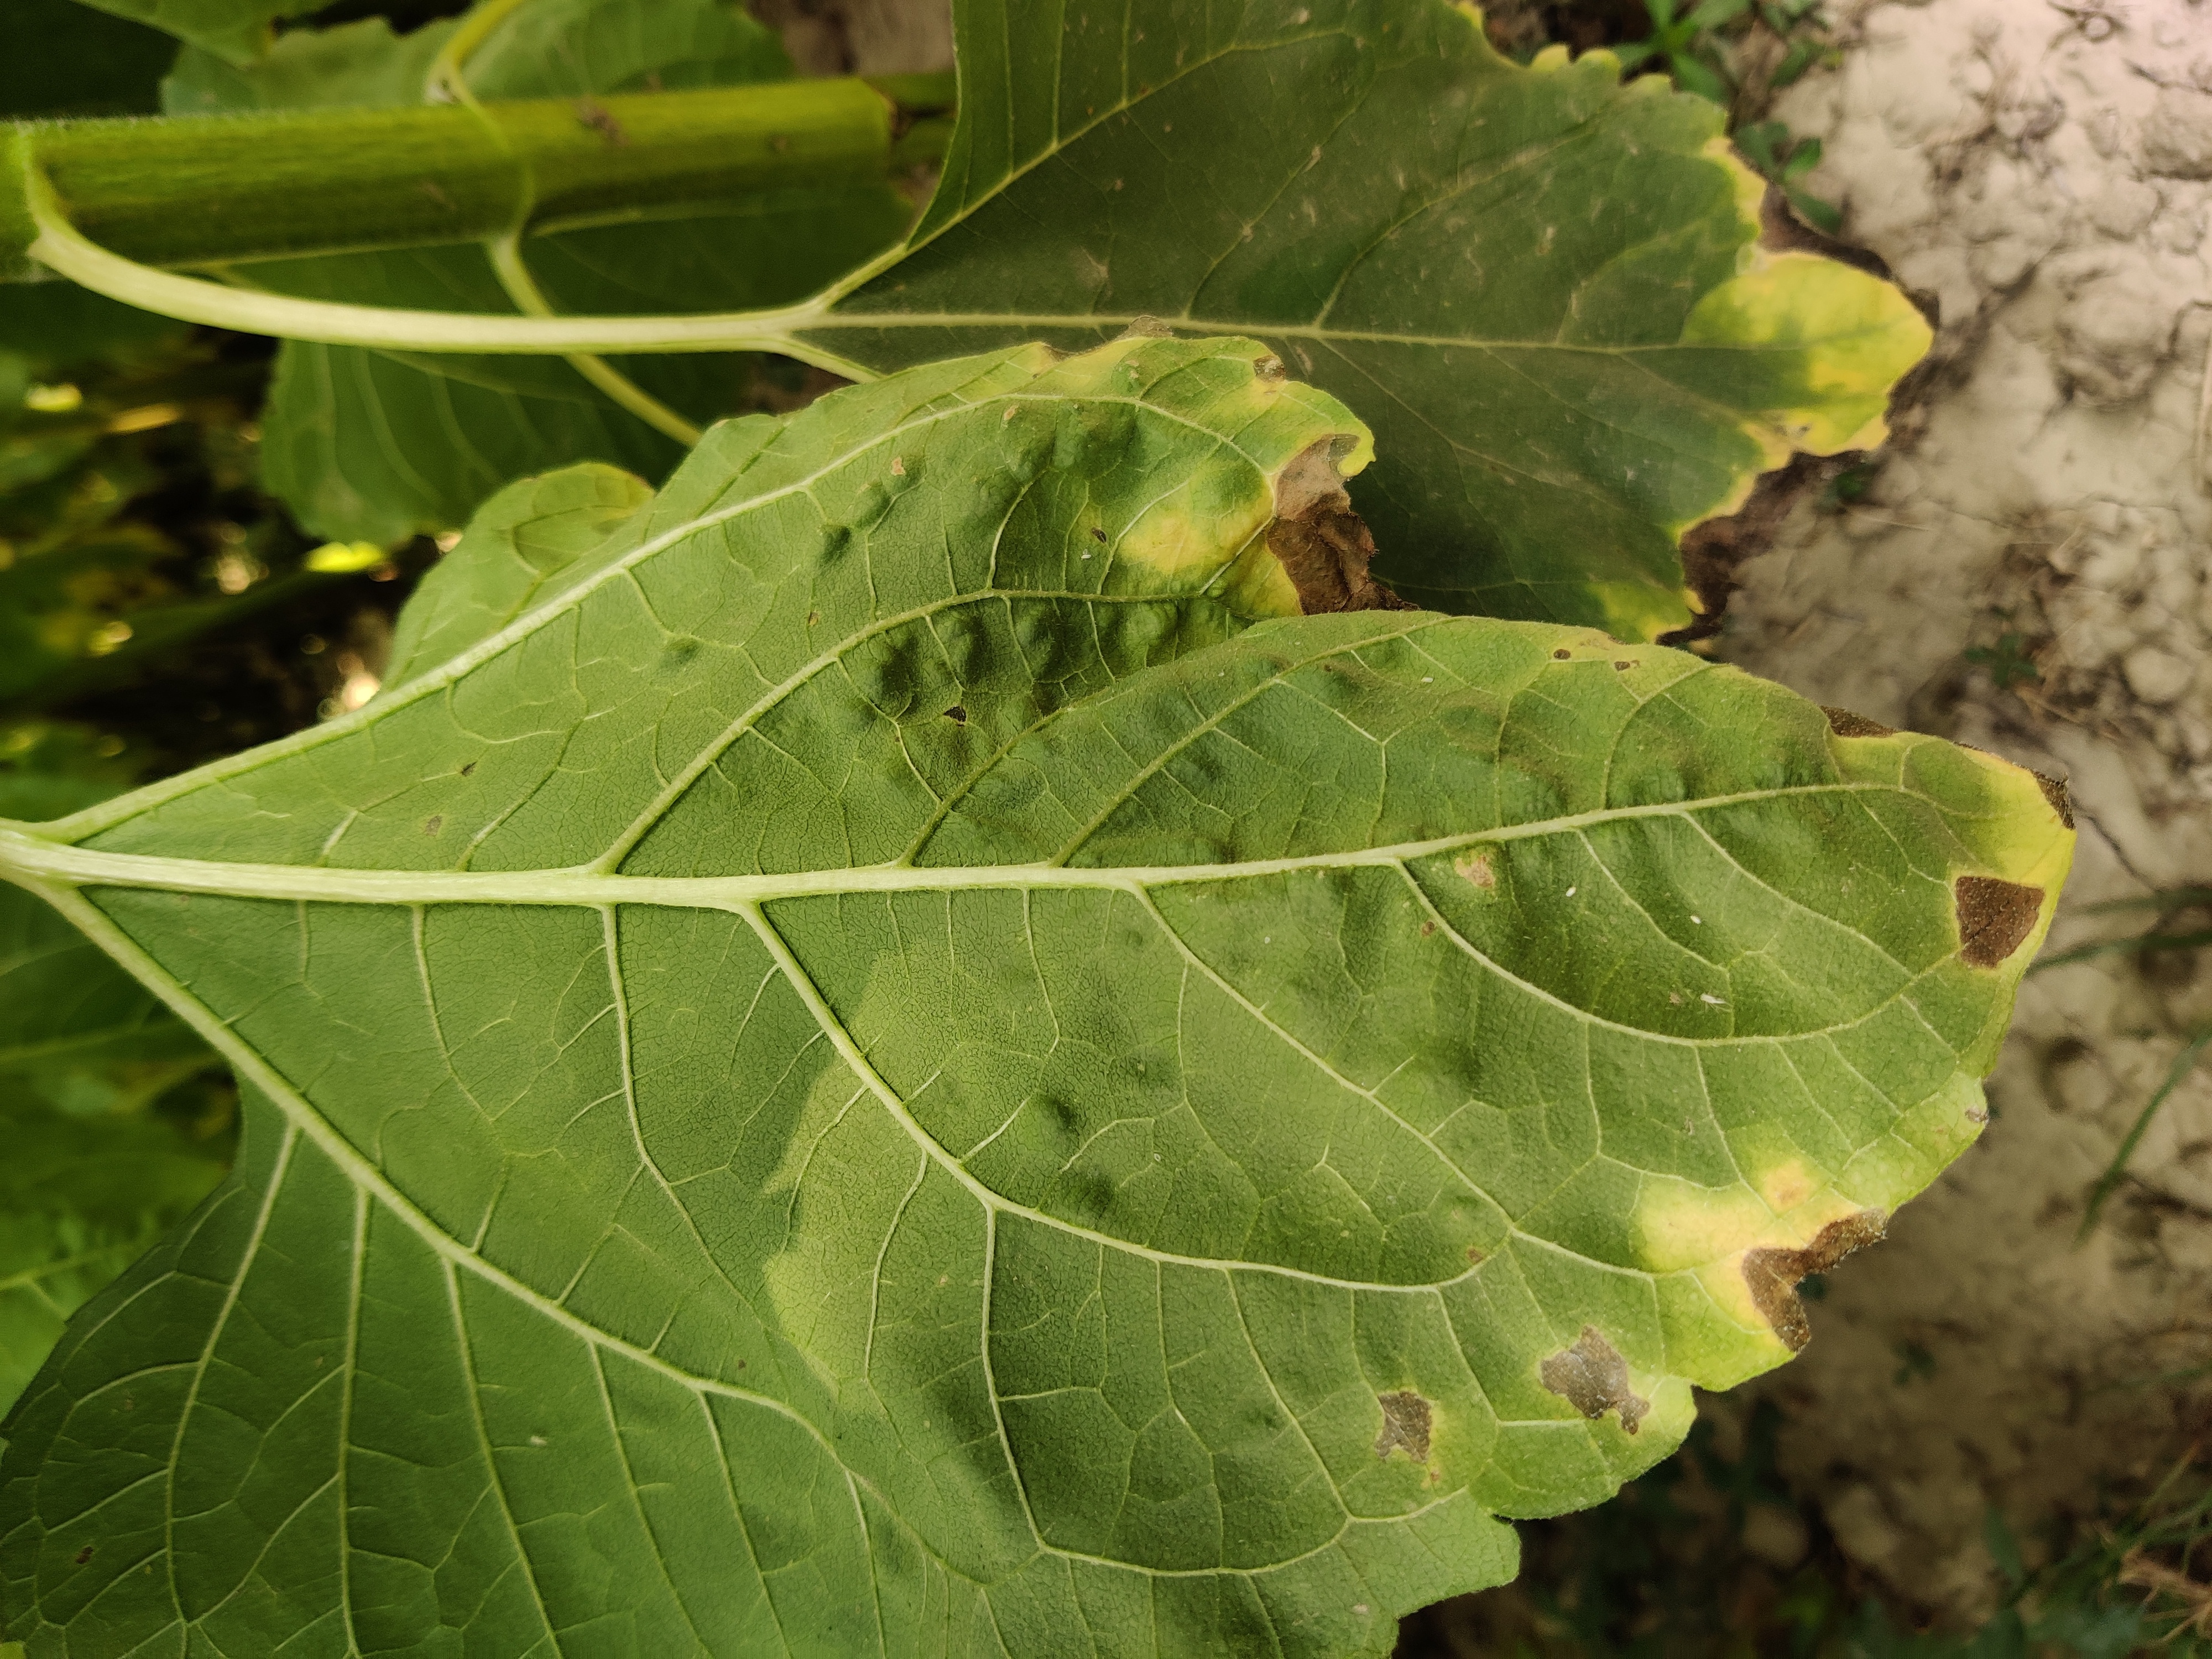
Label: Downy_mildew